Tai Shui Hang Village

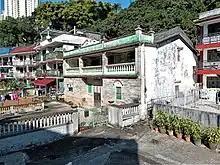
Cheung Village House, No. 6 Tai Shui Hang.

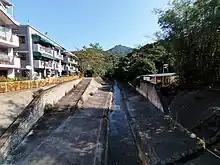
Ma Tai Stream in Tai Shui Hang Village.

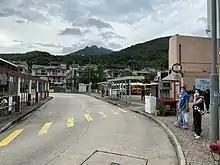
Chevalier Garden Bus Terminus at Tai Shui Hang Village.

Tai Shui Hang Village is a historic village within the Tai Shui Hang area, in Ma On Shan, Sha Tin District, New Territories, Hong Kong.